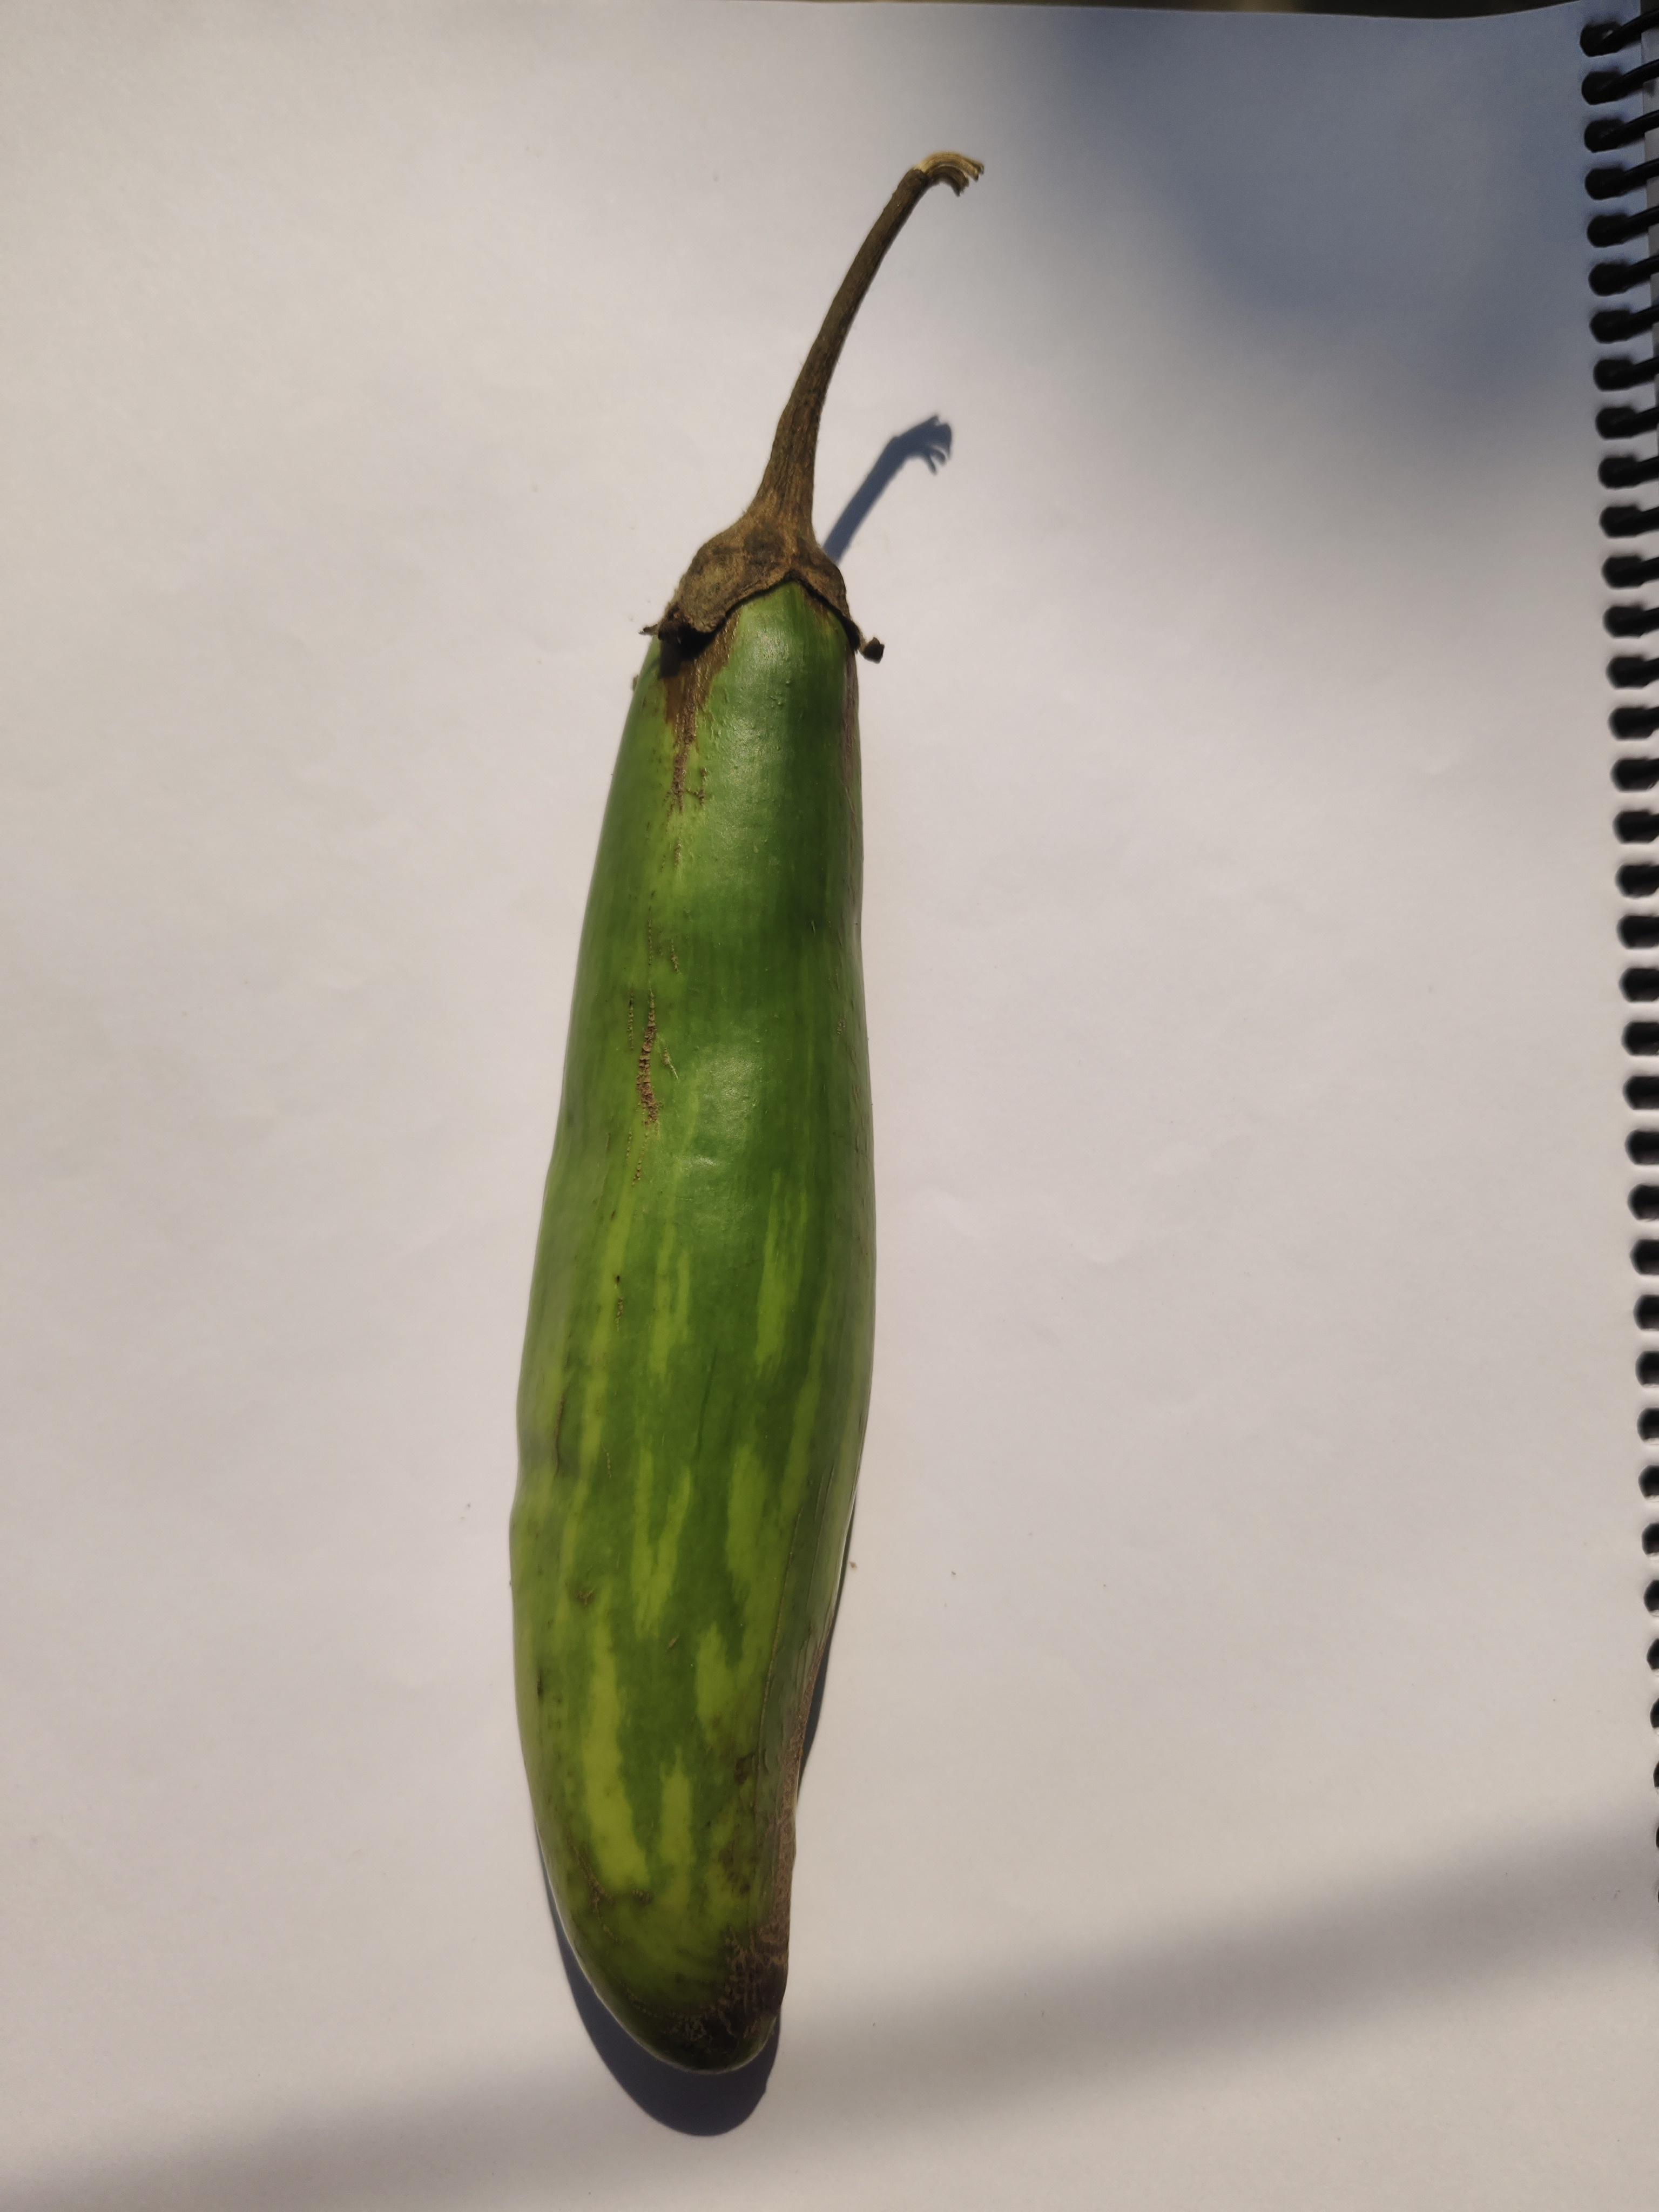
Label: Brinjal